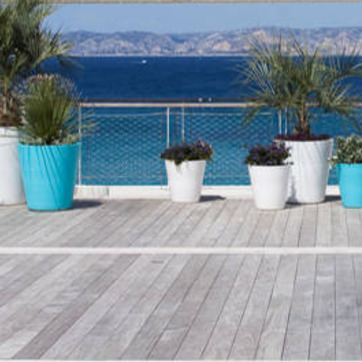
Material: ceramic